Hematoma

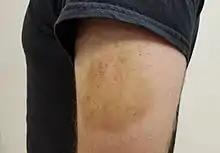
Contusion (bruise), a simple form of hematoma

A hematoma, also spelled haematoma, or blood suffusion is a localized bleeding outside of blood vessels, due to either disease or trauma including injury or surgery and may involve blood continuing to seep from broken capillaries. A hematoma is benign and is initially in liquid form spread among the tissues including in sacs between tissues where it may coagulate and solidify before blood is reabsorbed into blood vessels. An ecchymosis is a hematoma of the skin larger than 10 mm.